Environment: real
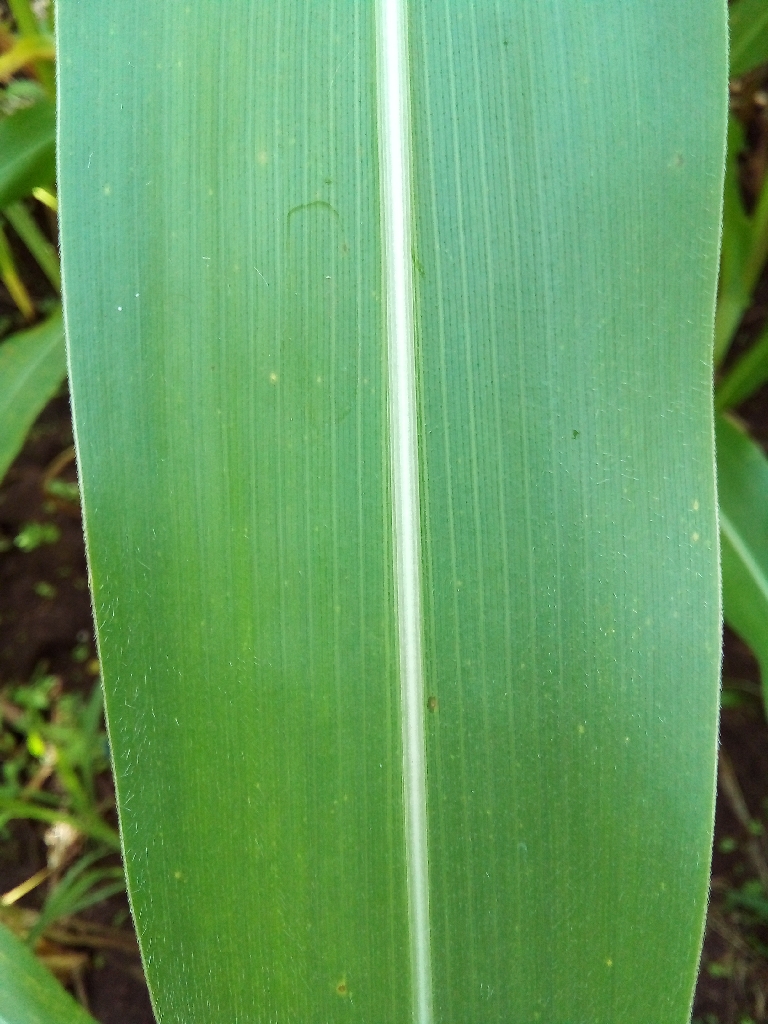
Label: healthy